Tarzan

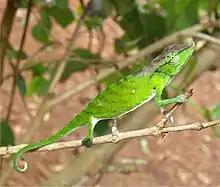
"Calumma tarzan" in Madagascar

Tarzan's primitivist philosophy was absorbed by countless fans, amongst whom was Jane Goodall, who describes the Tarzan series as having a major influence on her childhood. She states that she felt she would be a much better spouse for Tarzan than his fictional wife, Jane, and that when she first began to live among and study the chimpanzees she was fulfilling her childhood dream of living among the great apes just as Tarzan did.